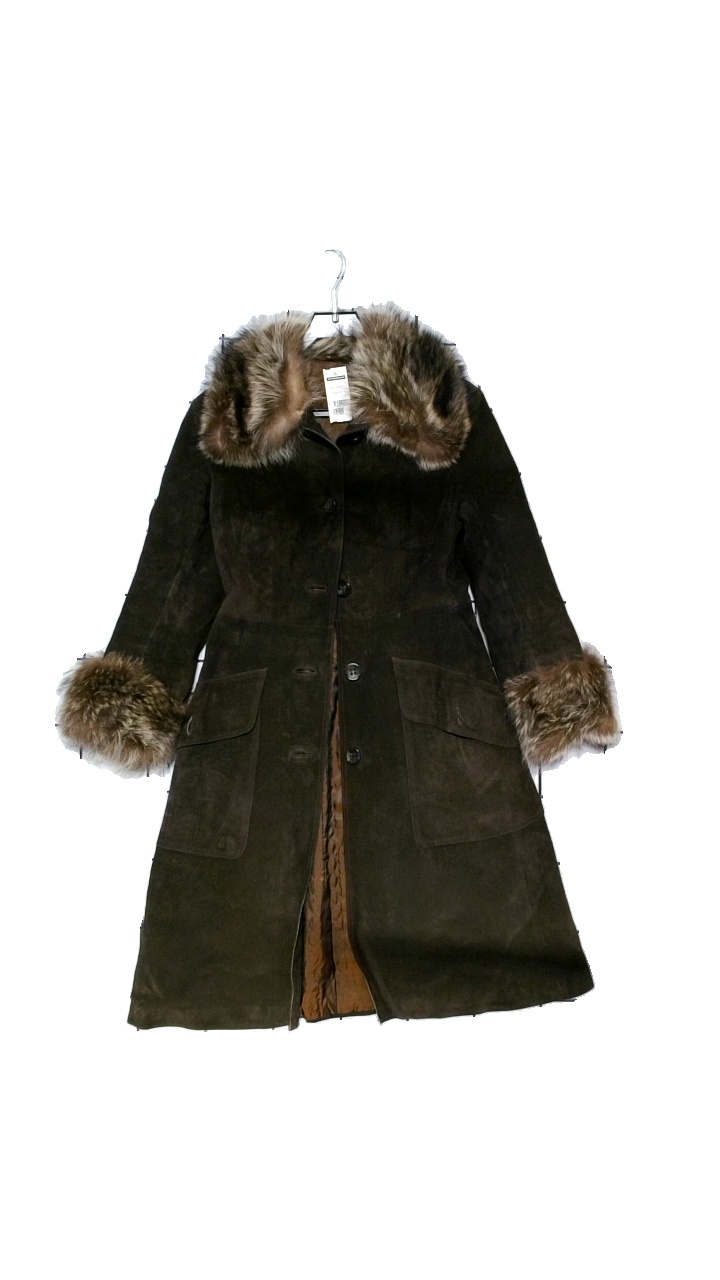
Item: Jacket (Unisex)
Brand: Jofama
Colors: Multicolor, Beige, Brown
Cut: Regular, Long
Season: All
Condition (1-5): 4
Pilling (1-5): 5
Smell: Major
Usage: Reuse
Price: >400